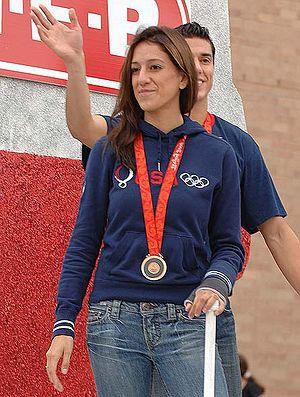
Diana López, née le 7 janvier 1984 à Houston, est une taekwondoïste américaine.